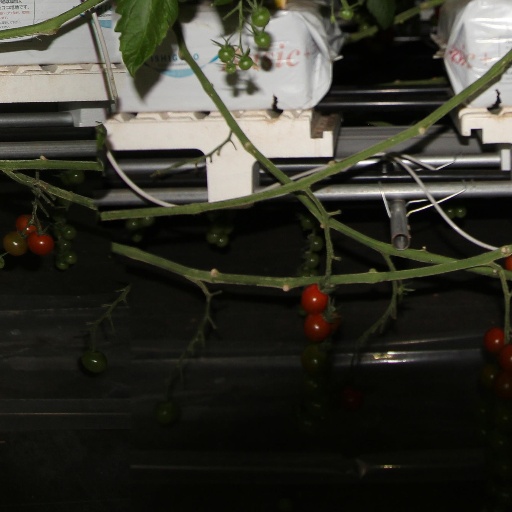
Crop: tomato